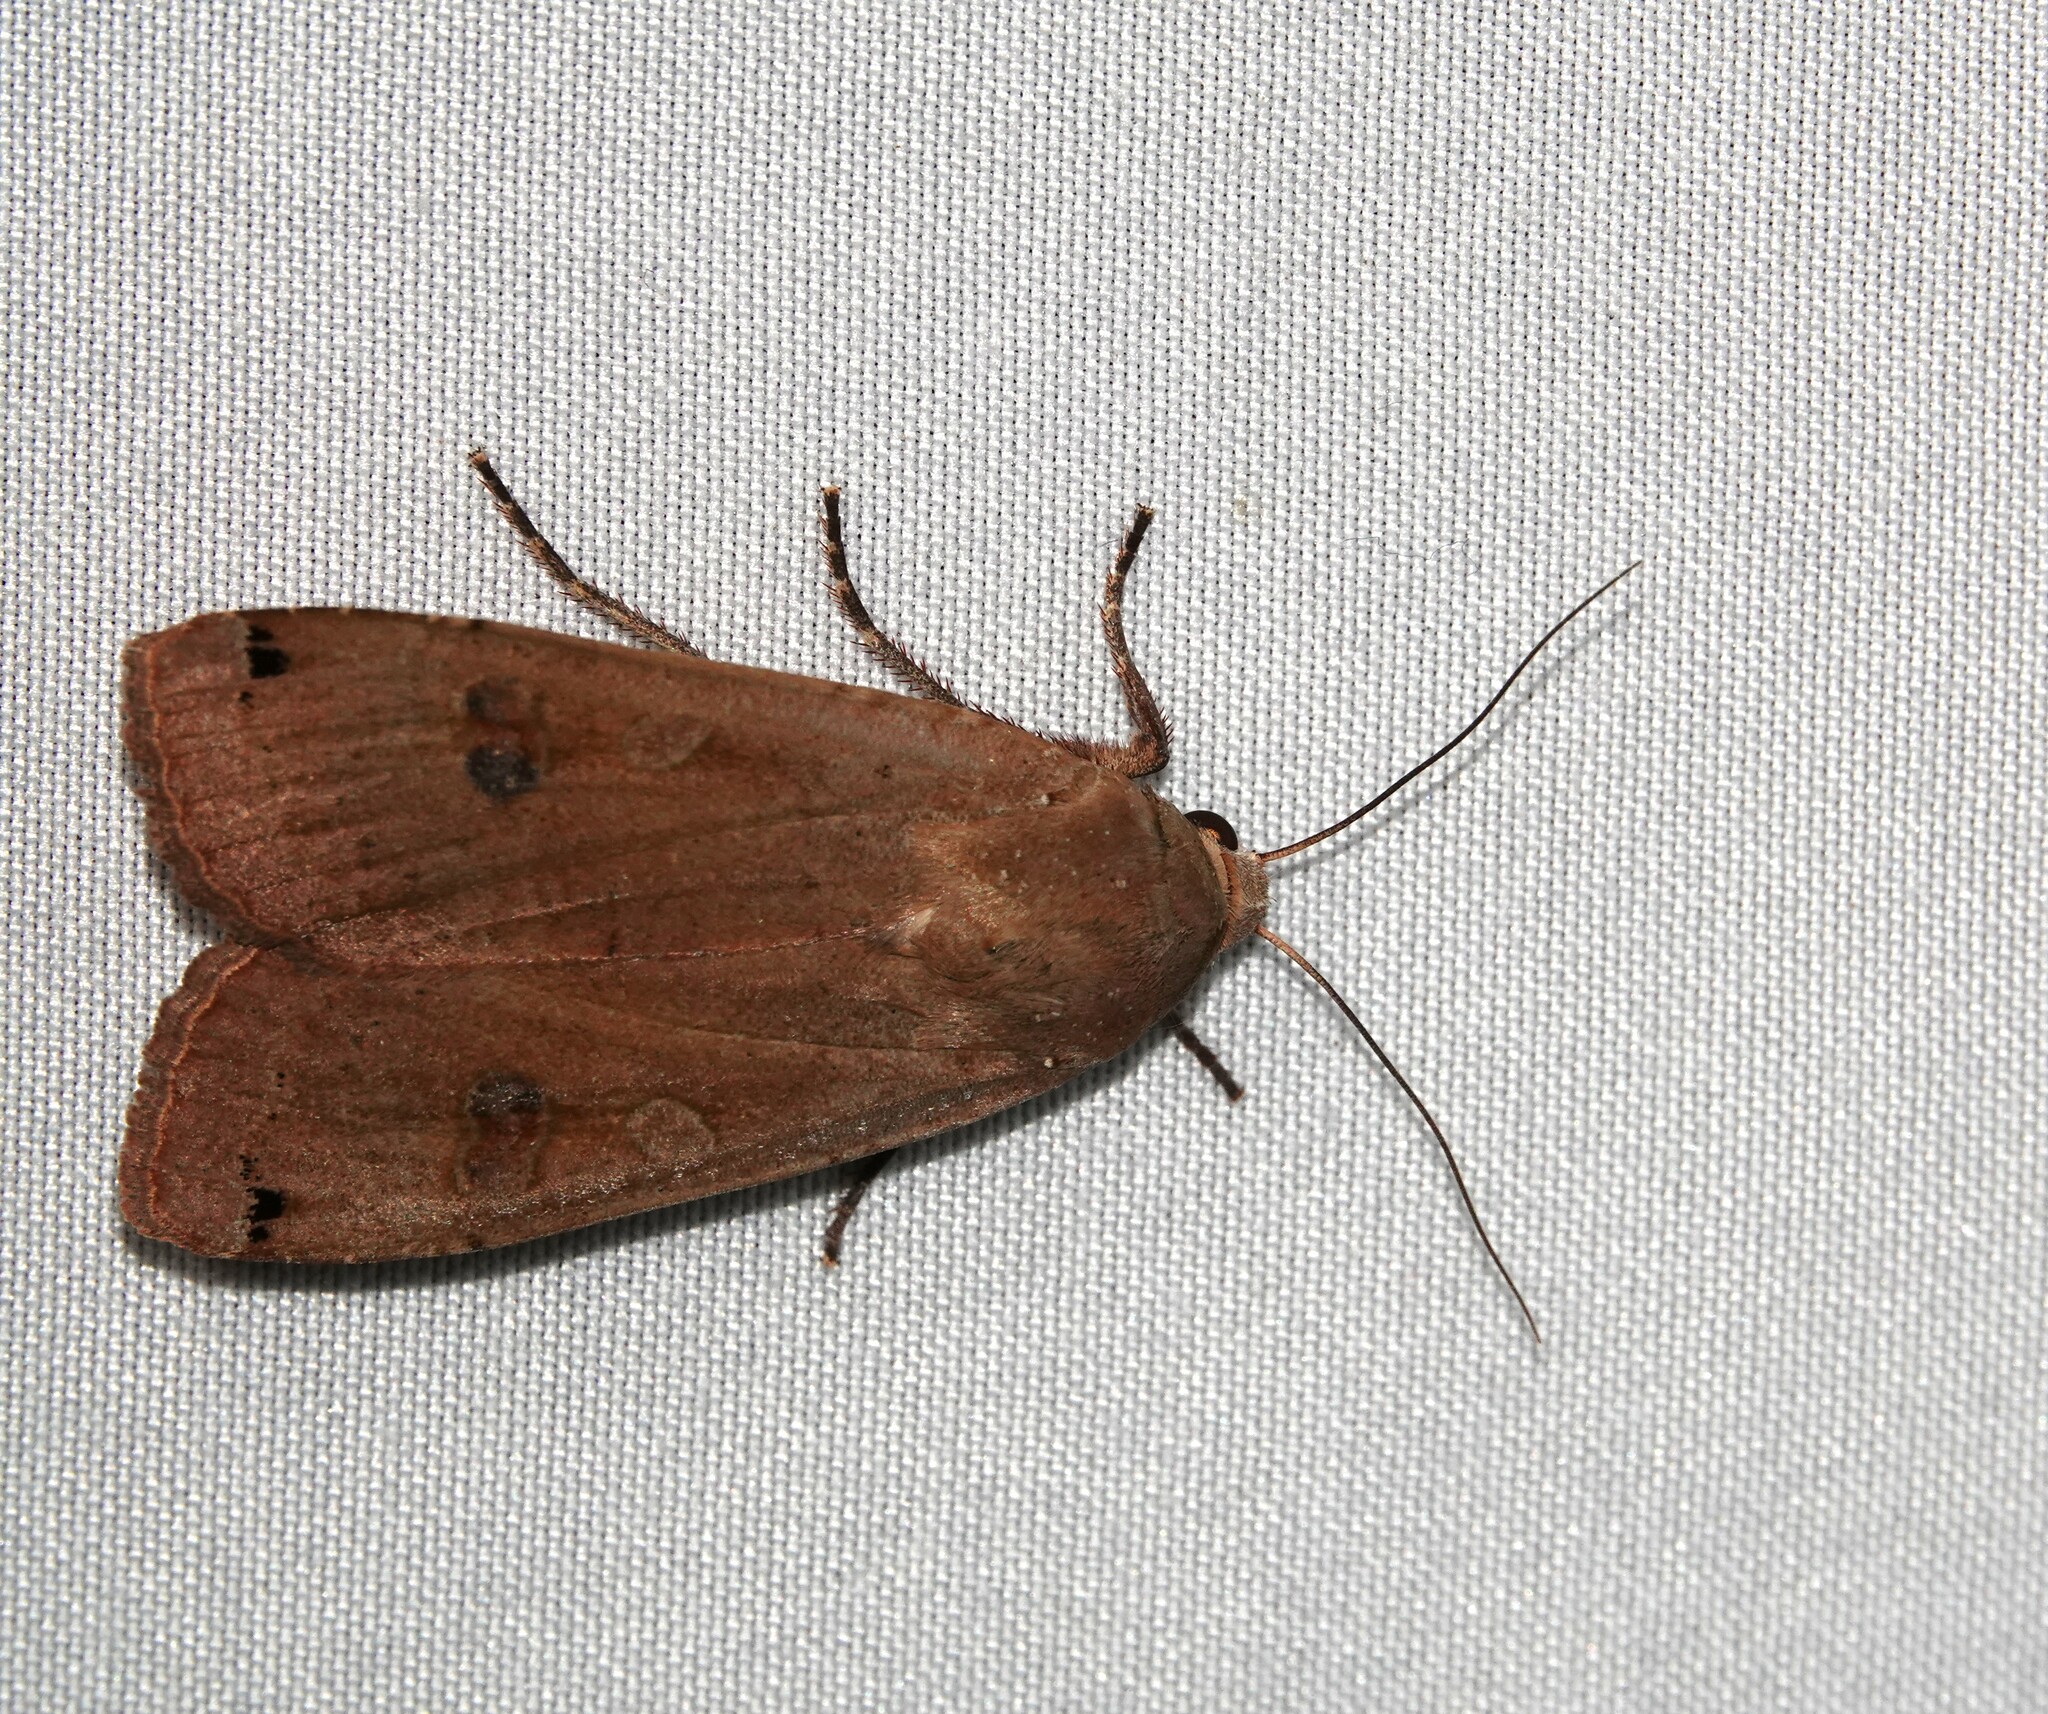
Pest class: cutworms